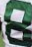
Number: 8